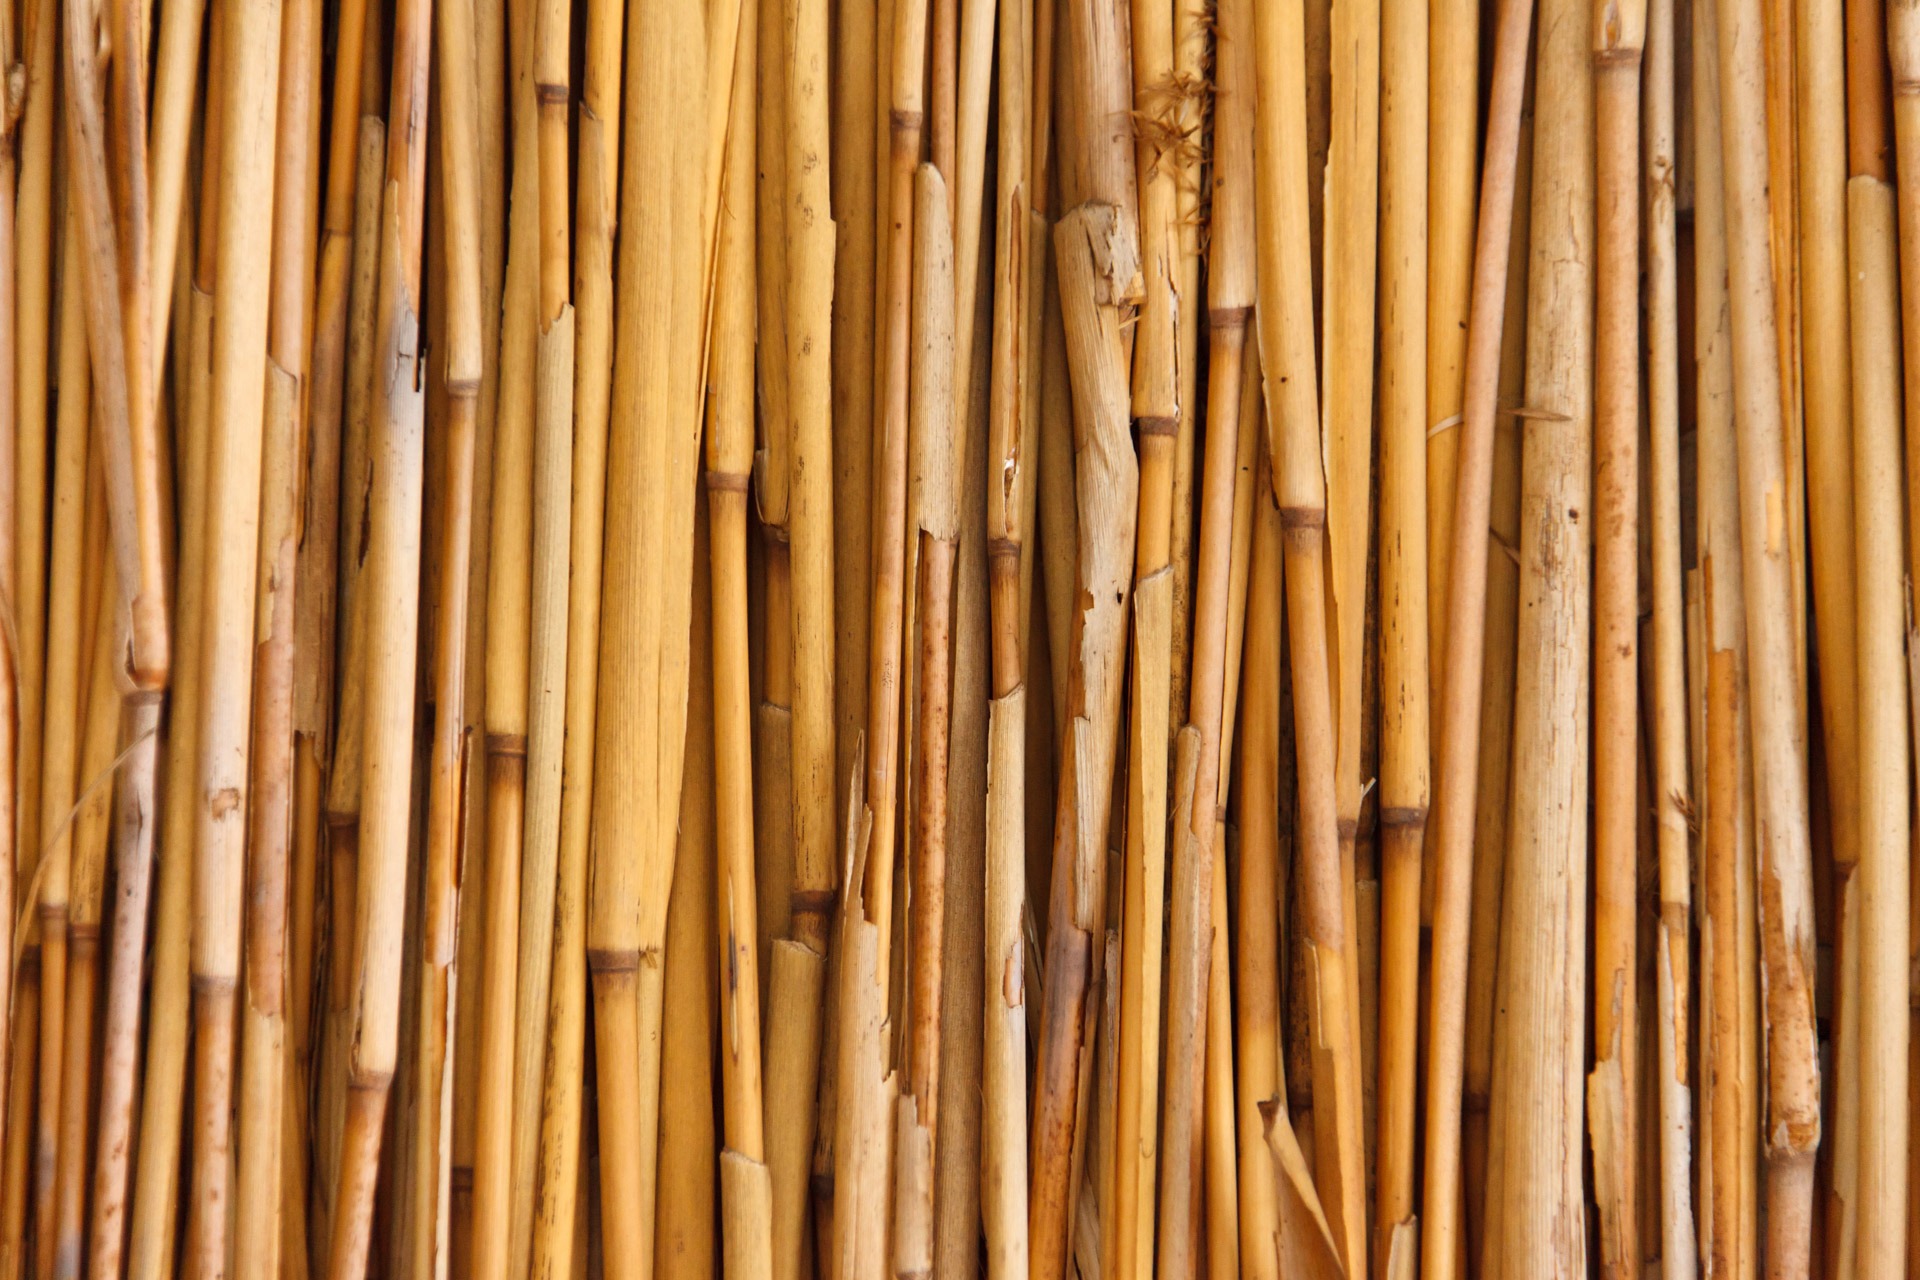
tree, abstract, fence, wood, bunch, texture, floor, wall, asian, pattern, line, tropical, natural, curtain, yellow, twig, interior design, textured, background, hardwood, straw, wallpaper, cane, bamboo, stick, grass family, plant stem, window covering, window treatment